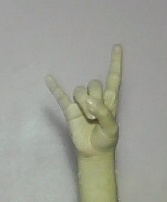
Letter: la